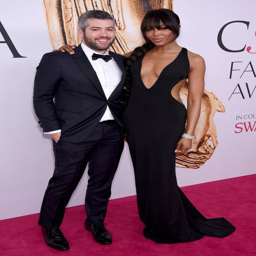
supermodel attends awards with person in a gorgeous back cut out dress designed by neo soul artist .